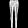
Label: Trouser